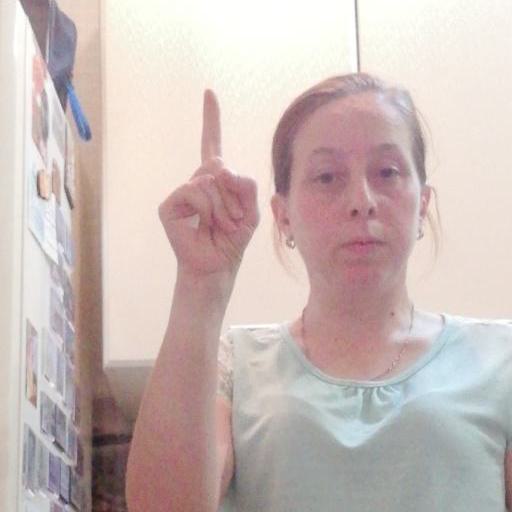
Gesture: one